International Paint

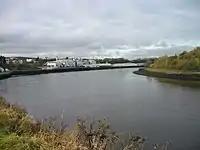
International Paint production site at Felling, Gateshead

International Paint is now the leading brand of AkzoNobel's Marine & Protective Coatings business unit, which has approximately 5,500 employees in more than 60 countries. The Felling site is the largest, with close to 1,000 employees, hosting the business unit headquarters, brand staffing and production, as well as the personnel of other AkzoNobel business units.